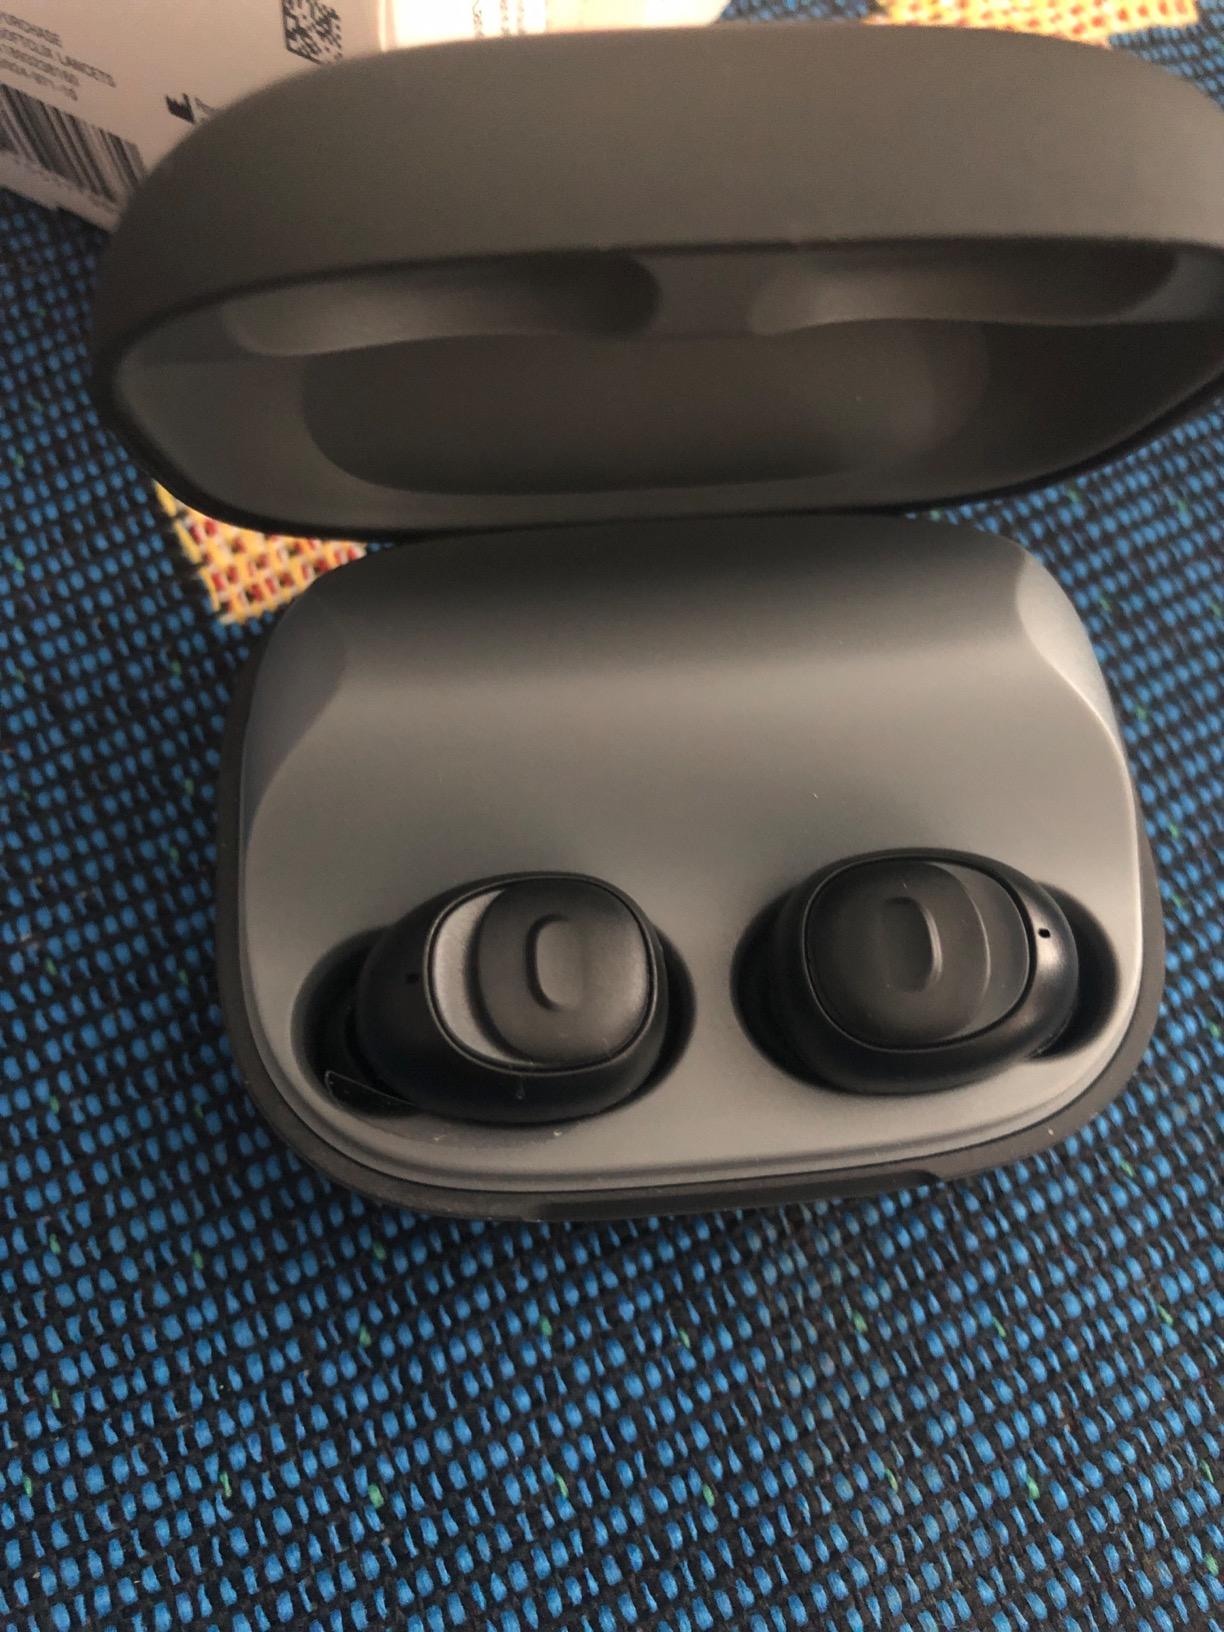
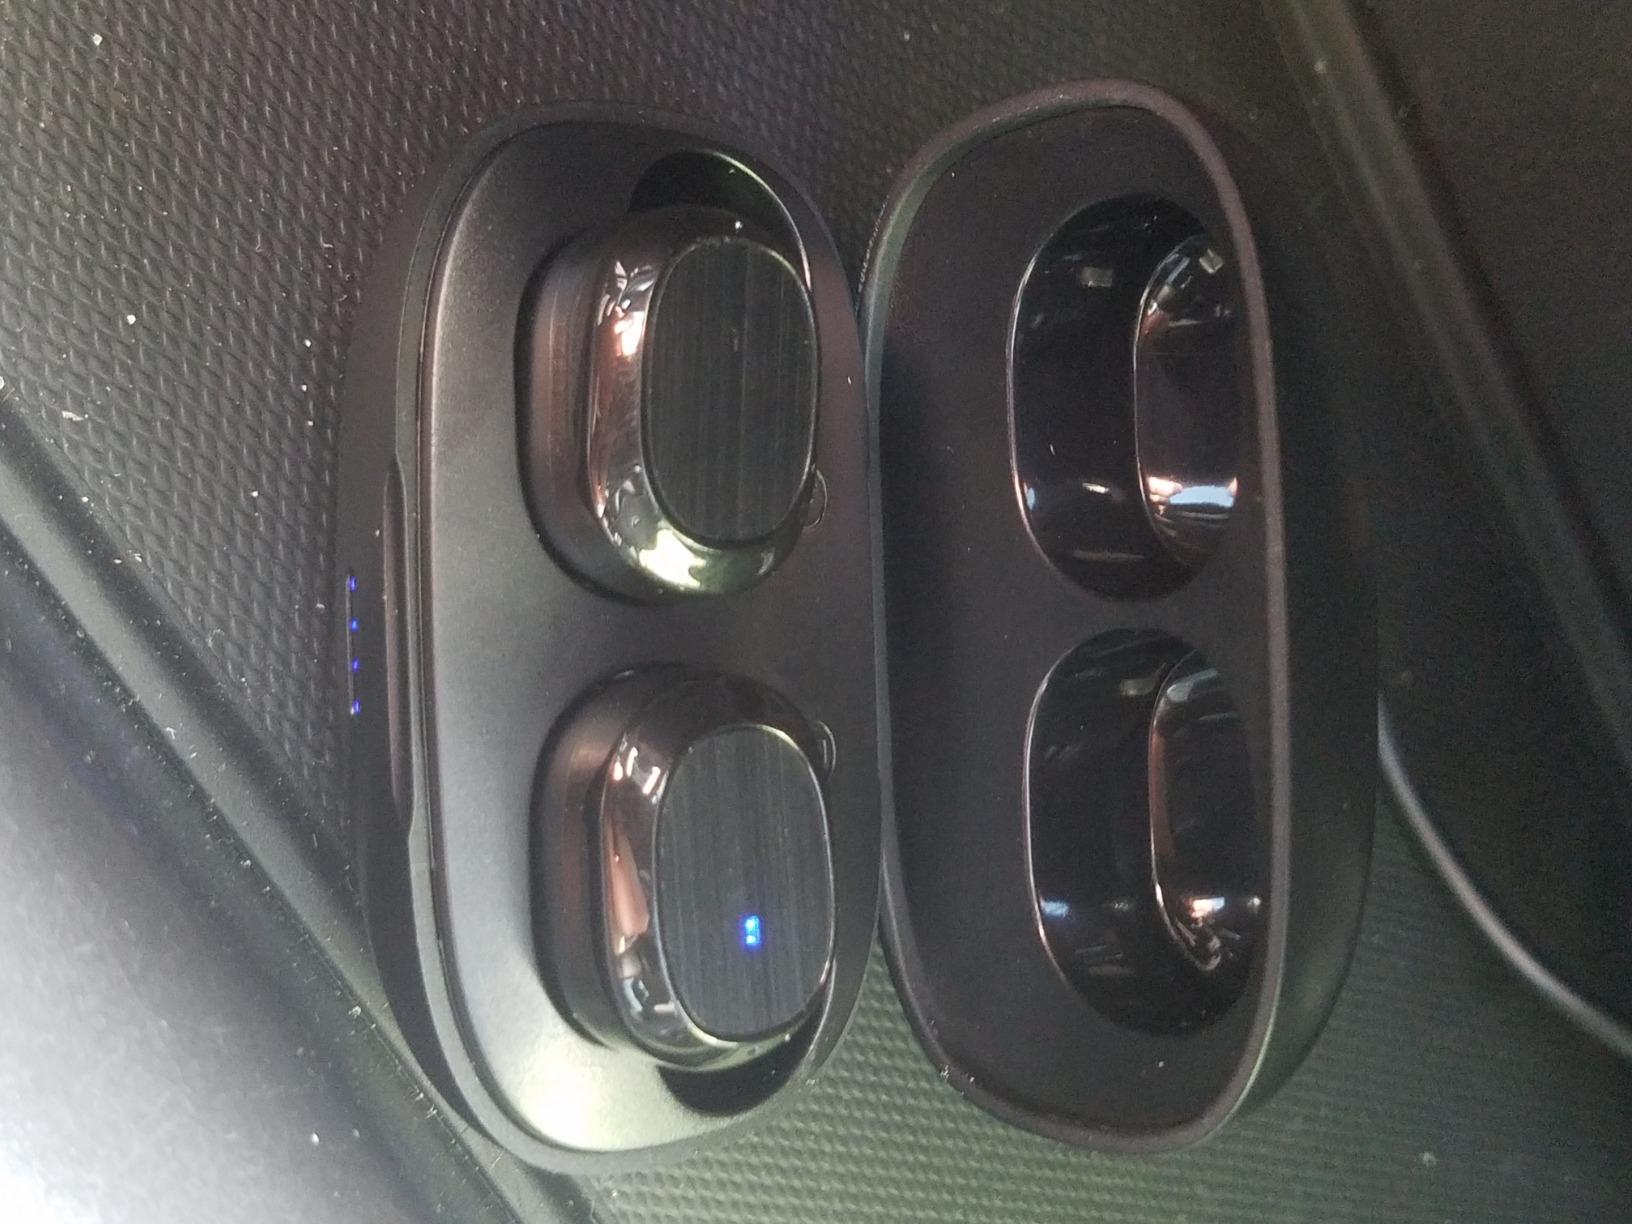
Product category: earbuds
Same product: no